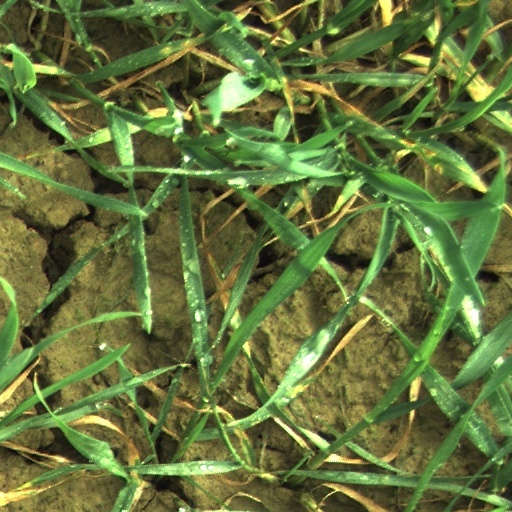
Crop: wheat